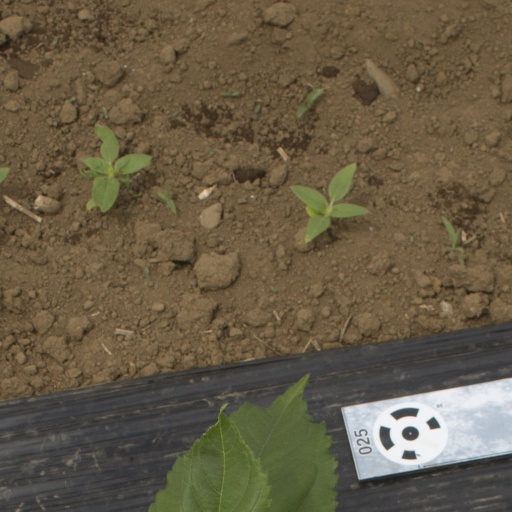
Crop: Jerusalem artichoke